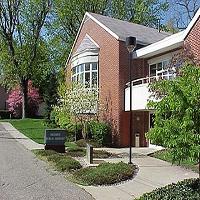
Weather: sun or clear